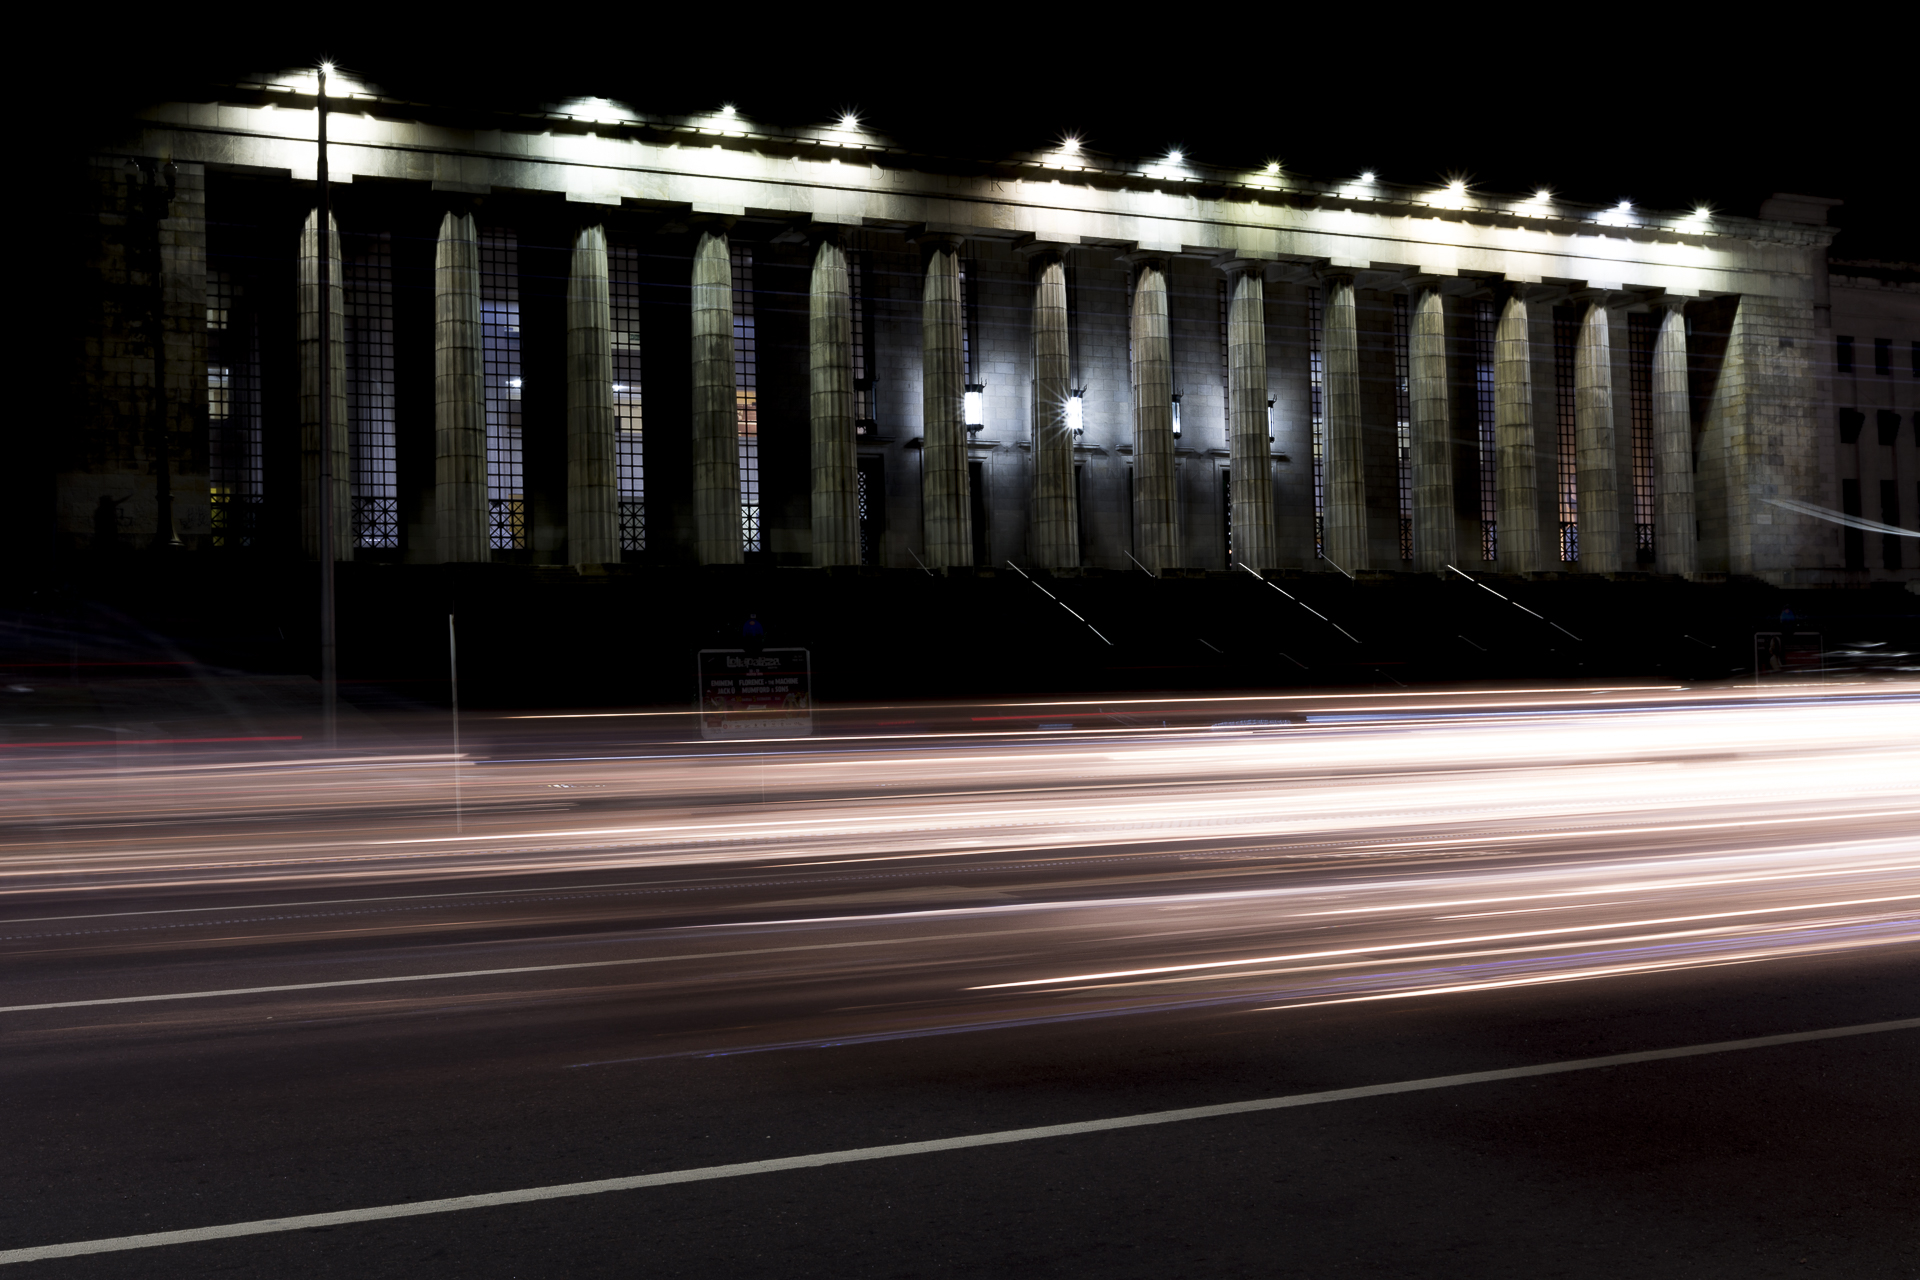
light, architecture, structure, wood, night, photo, line, column, canon, darkness, lighting, lights, foto, argentina, longexposure, nightlights, shape, canonef50mmf14usm, canoneos6d, rodrigoparedes, buenosaires, ar, 160378, www160378com, canonef1635mmf28liiusm, canonef24105mmf4lisusm, nights